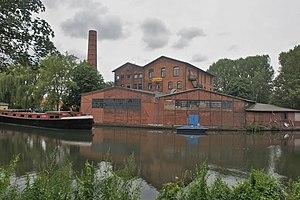
Hambourg (Wilhelmsburg), Allemagne: Centre Culturel Honigfabrik